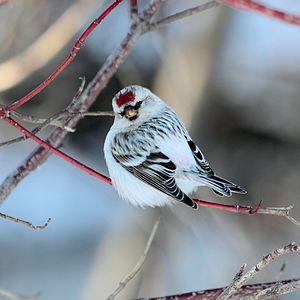
Sizerin blanchâtre, Réserve nationale de faune du cap Tourmente, Québec, Canada.